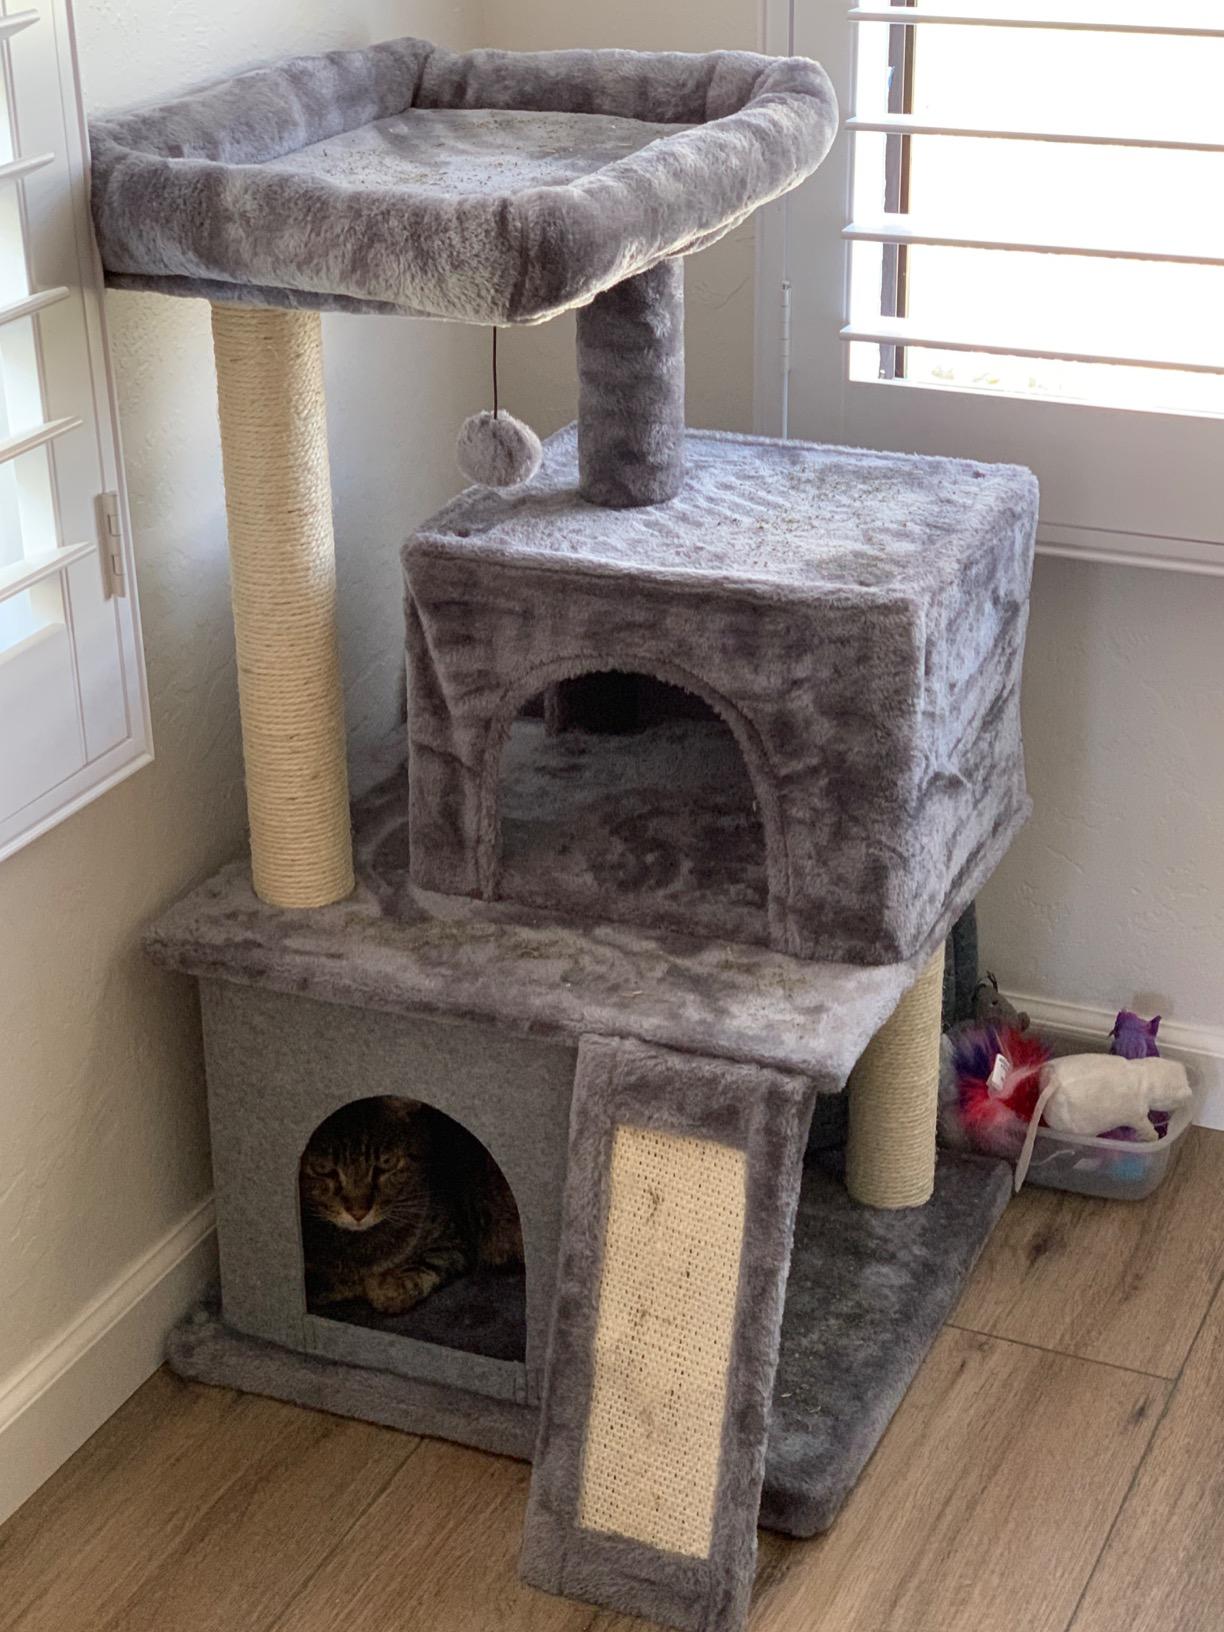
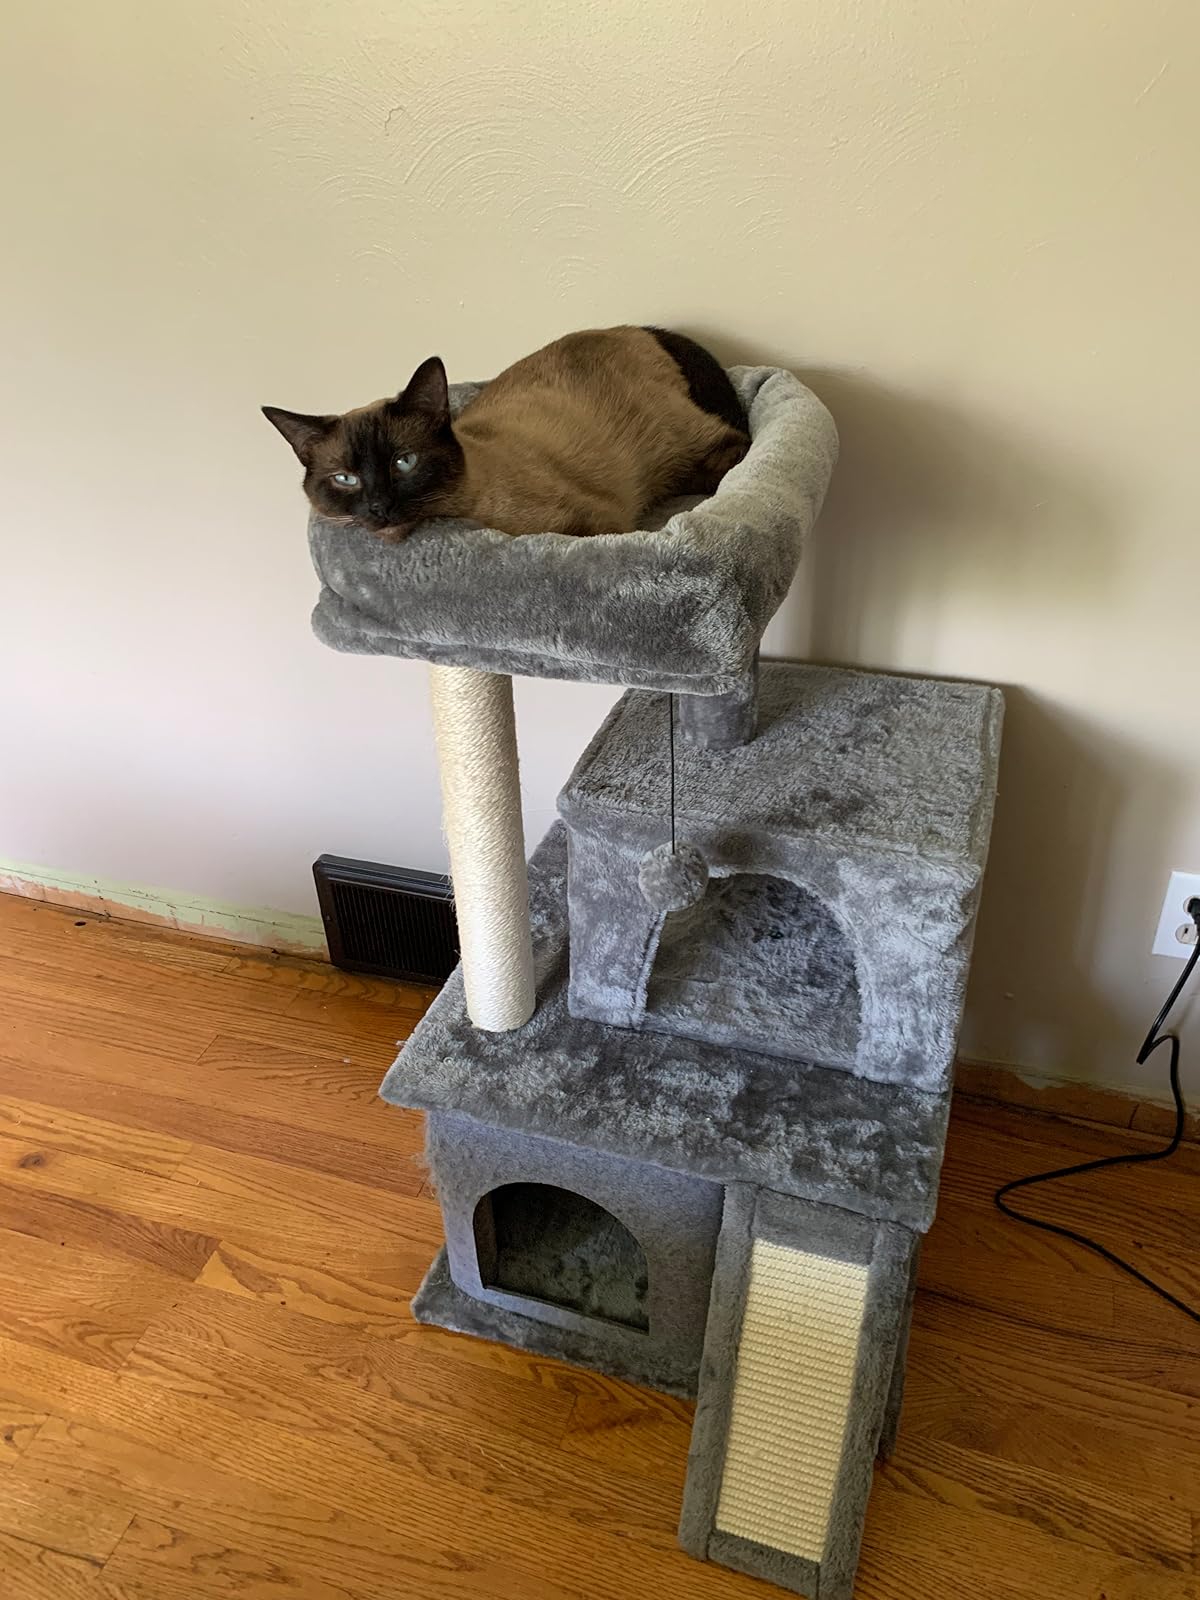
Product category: items_cat tree
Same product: yes